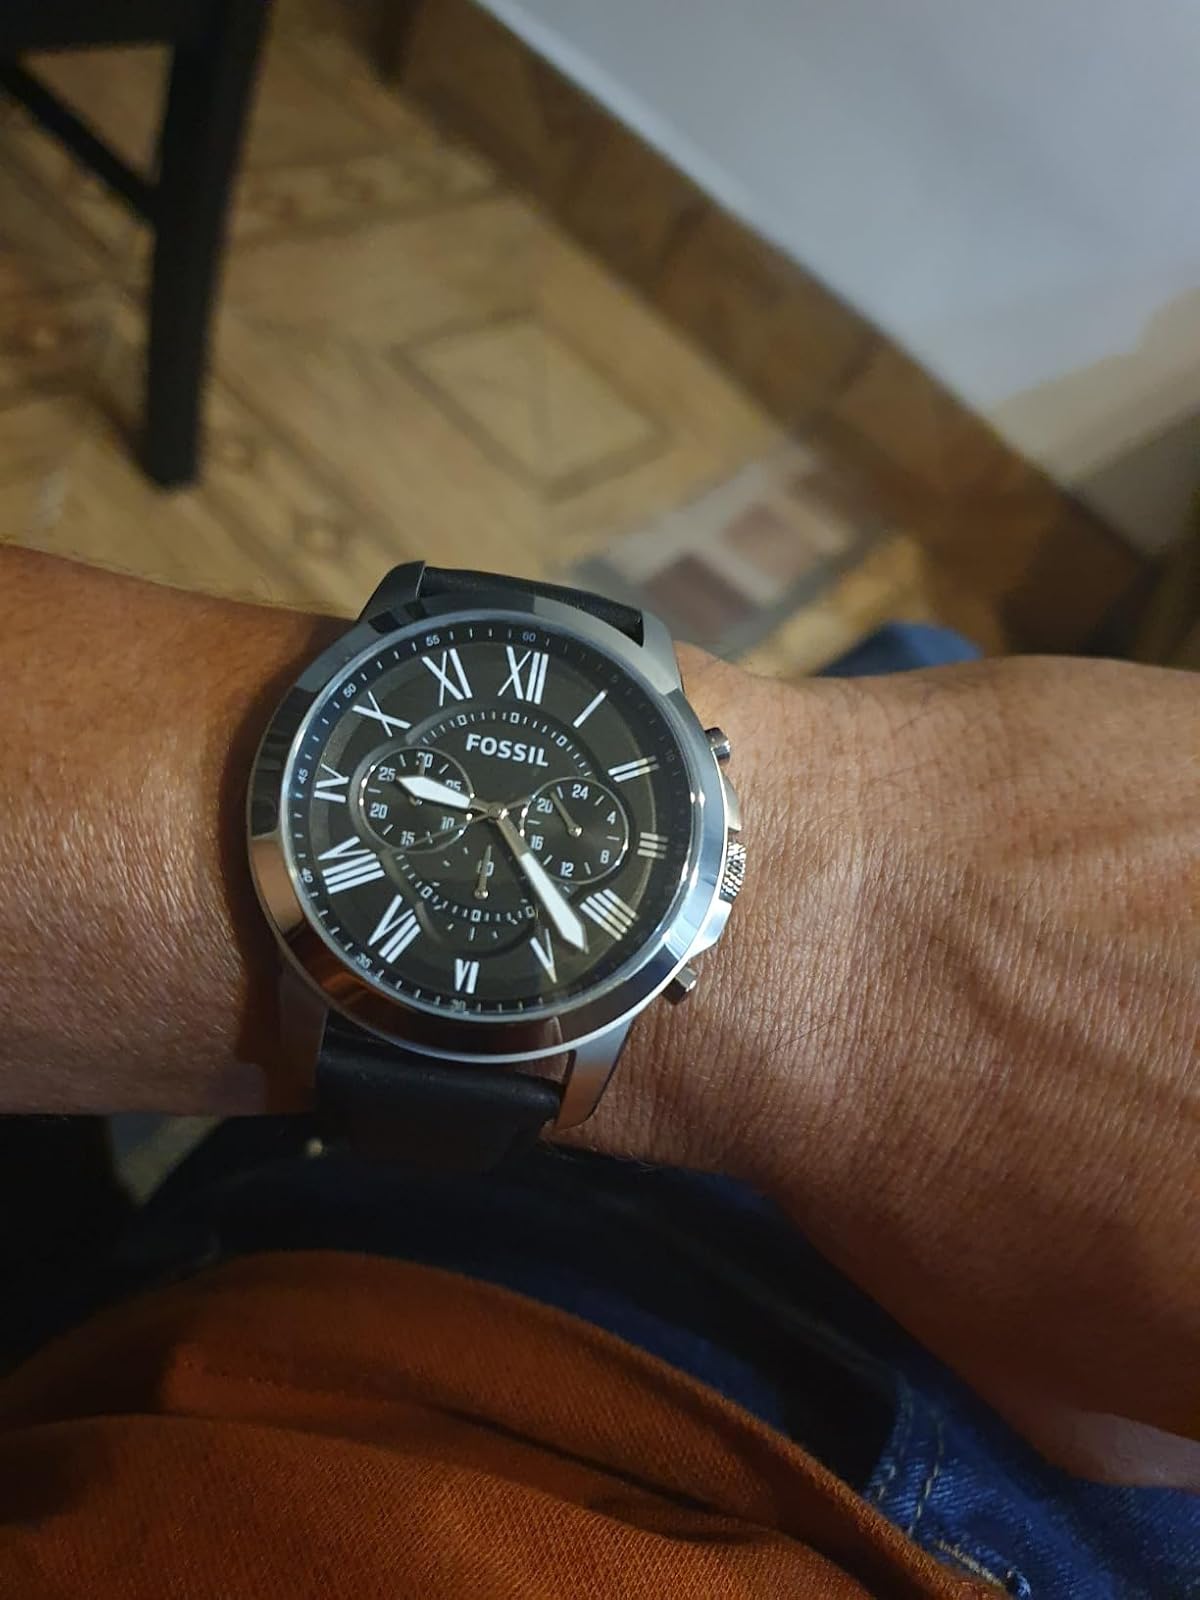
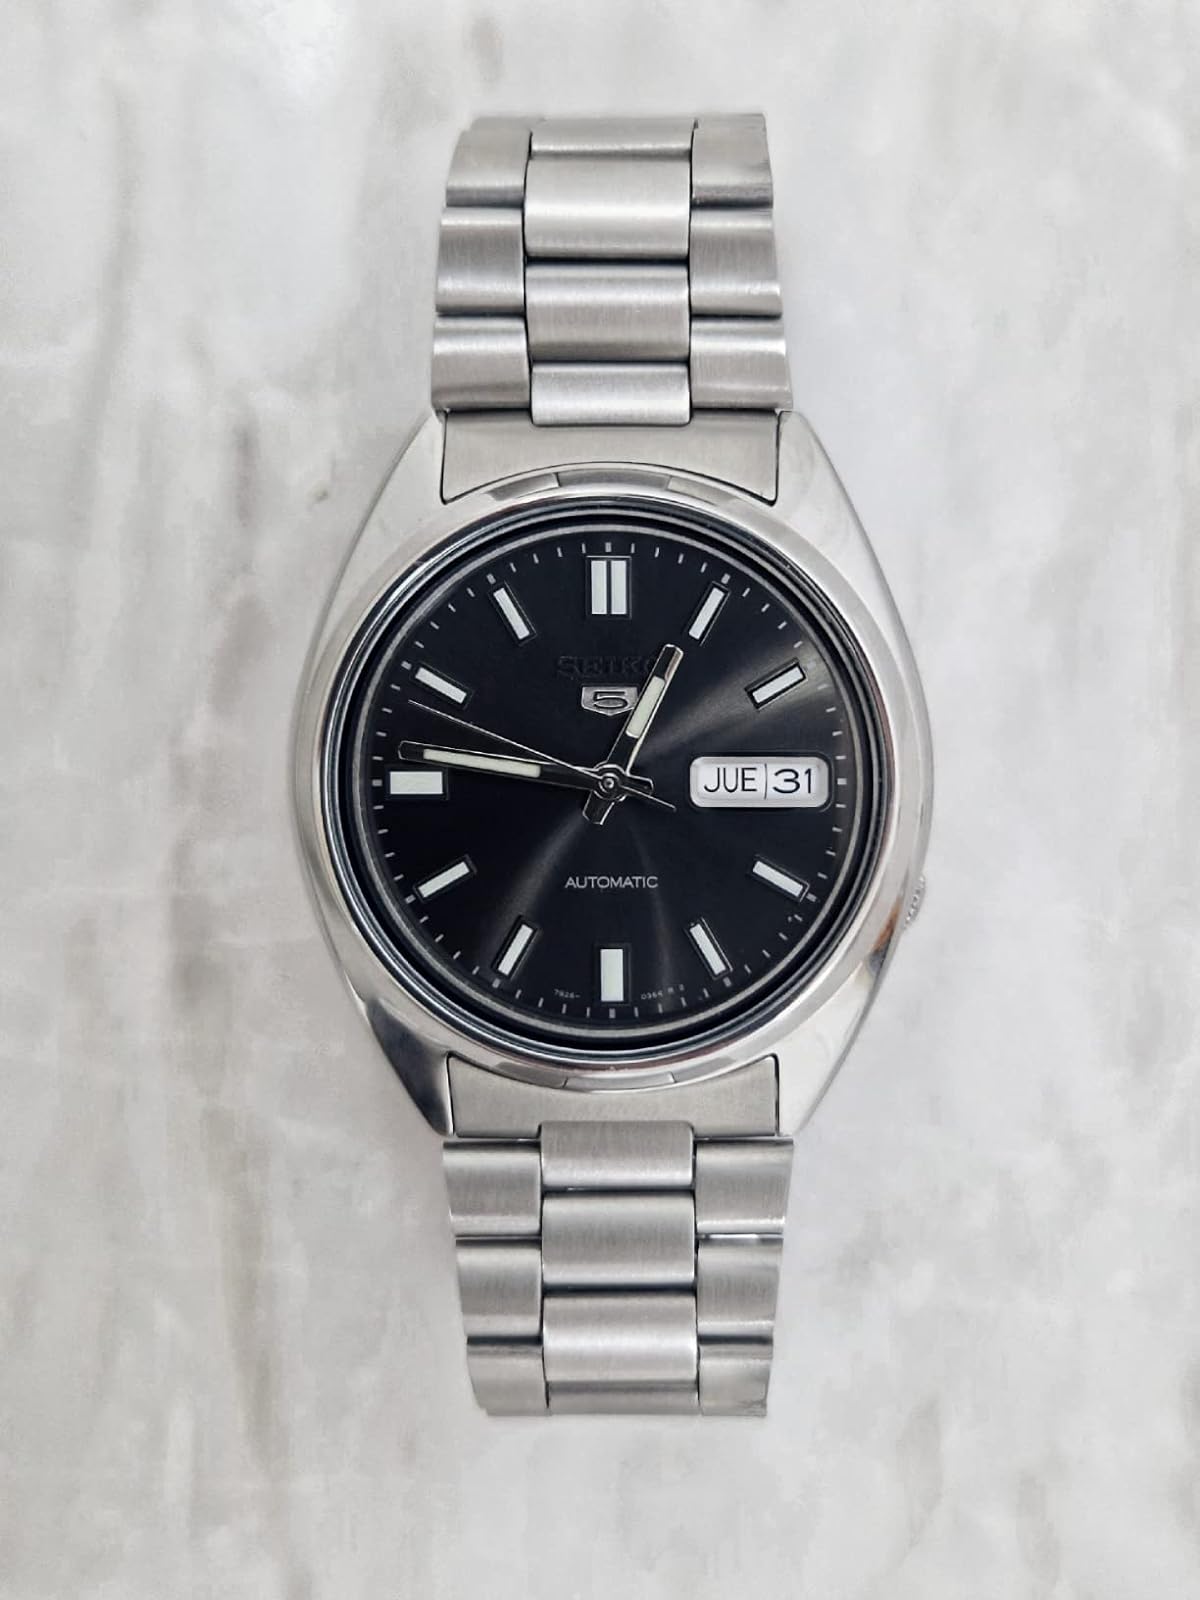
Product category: accessories_watch
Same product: no